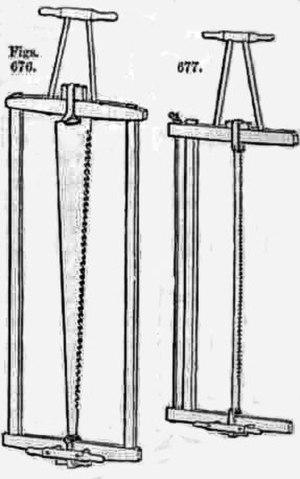
Une scie à cadre ou scie à monture est un type de scie à main. La tension est obtenue à l'aide de la ficelle avec un tendeur ou du fil de fer avec un écrou à œillet. L'arc en acier de la scie à monture métallique fait le même office.